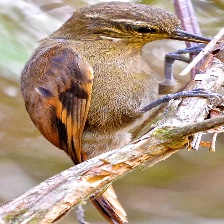
Species: GREAT XENOPS
Scientific name: MEGAXENOPS PARNAGUAE